2021 World Series

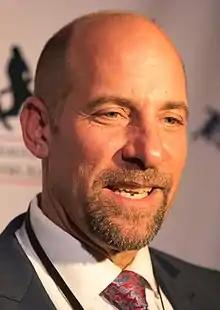
John Smoltz, color analyst for Fox

A "Rally Nun" threw out the ceremonial first pitch, and country music artist Carly Pearce sang the national anthem. Before the game, Johan Camargo replaced Ehire Adrianza on the Braves' roster as Adrianza was placed on the paternity list. Luis García started for Houston and Max Fried started for Atlanta. The Braves took a 3–0 lead in the top of the third inning on a single and walk followed by a towering two-out home run by Jorge Soler that left Minute Maid Park over the raised train tracks in left field. Garcia exited after Soler's home run, having pitched innings while striking out three batters. In the top of the fifth, a two-run home run by Dansby Swanson followed by a walk then a two-out double by Freddie Freeman extended Atlanta's lead to 6–0. In the top of the seventh, Freeman hit a solo home run with two outs to make it 7–0. Tyler Matzek entered in relief in the bottom of the seventh; Fried allowed no runs on four hits while striking out six batters and walking none in six innings. Atlanta closer Will Smith was brought in to pitch the bottom of the ninth. He allowed a leadoff single to Michael Brantley and retired the next three batters, the last out being a Yuli Gurriel infield grounder fielded by Swanson, who threw to Freeman, giving the Braves the title. With this final inning, Will Smith finished off a postseason in which he closed 11 of 16 Braves games while allowing no runs. Jorge Soler was named the World Series Most Valuable Player.